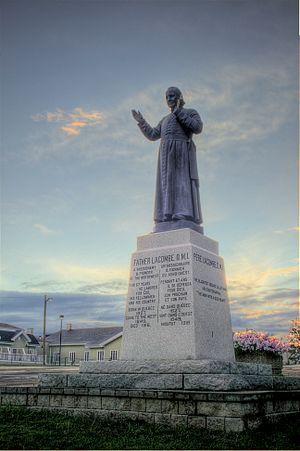
Saint-Albert, est une ville de l'Alberta, au Canada. Elle est située directement au nord-ouest d’Edmonton, sur la rivière Sturgeon. Au recensement de 2016, on y a dénombré une population de 65 589 habitants.
Les Franco-Albertains sont la population francophone de la province canadienne de l'Alberta. L'Alberta était majoritairement francophone jusqu'à la fin du XIXᵉ siècle, mais est depuis majoritairement anglophone.